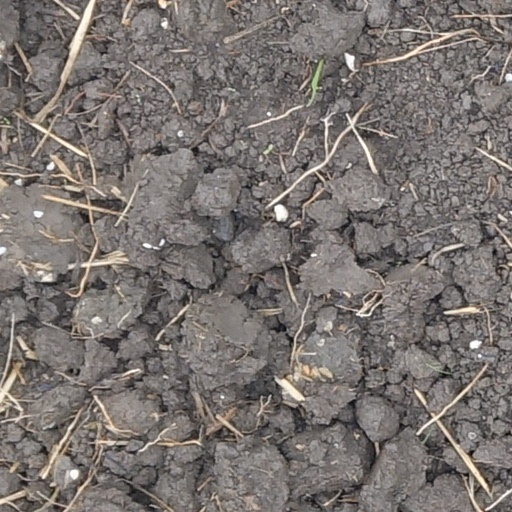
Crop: wheat